Catherine wheel (firework)

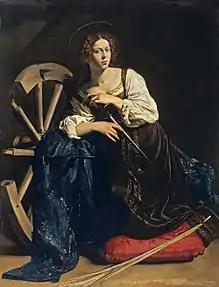
Painting of Saint Catherine of Alexandria

The largest Catherine wheel ever made was designed by the Lily Fireworks Factory of Mqabba, Malta. The Catherine wheel had a diameter of , and was lit on 18 June 2011, the eve of the annual feast of "Our Lady of the Lilies".